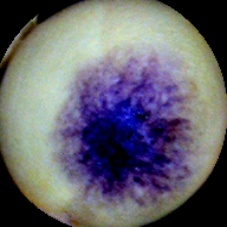
Label: Spotted